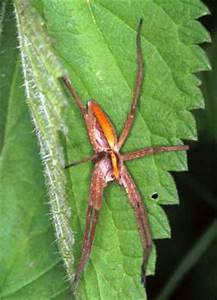
Label: spider